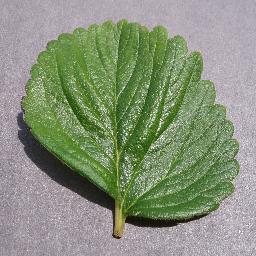
Label: Strawberry___healthy